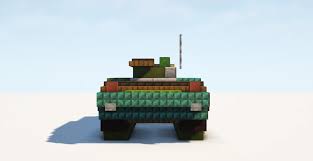
Label: BMP